Quiche
Also known as:
ar - Arabic: فطيرة الكيش
az - Azerbaijani: Kiş piroqu
br - Breton: Kichez
ca - Catalan: Quiche
cs - Czech: Quiche
cy - Welsh: Tarten sawrus
da - Danish: Quiche
de - German: Quiche
en-simple - Simple English: Quiche
eo - Esperanto: Kiŝo
es - Spanish: Quiche
eu - Basque: Quiche
fa - Persian: کیش
fi - Finnish: Quiche
fr - French: Quiche
gsw - Alemannic: Quiche
he - Hebrew: קיש
hu - Hungarian: Quiche
hy - Armenian: Քիշ
id - Indonesian: Quiche
io - Ido: Kisho
it - Italian: Quiche
ja - Japanese: キッシュ
jv - Javanese: Quiché
ko - Korean: 키슈
ms - Malay: Quiche
nb - Norwegian Bokmål: Quiche
nl - Dutch: Quiche
nn - Norwegian Nynorsk: Quiche
pl - Polish: Quiche
pt - Portuguese: Quiche
ru - Russian: Киш
sr - Serbian: Киш
th - Thai: กิช
tr - Turkish: Kiş hamuru
uk - Ukrainian: Кіш
vi - Vietnamese: Quiche
yue - Cantonese: 法式鹹批
zh - Chinese: 法式鹹派
Category: pastry (tart)
Cuisine: French
Associated cuisines: French
Area: France
Countries: France
Region: Western Europe

A tart consisting of a pastry crust filled with savoury custard and pieces of cheese, meat, seafood or vegetables. A well-known variant includes lardons or bacon. This dish may be served hot, warm or cold.

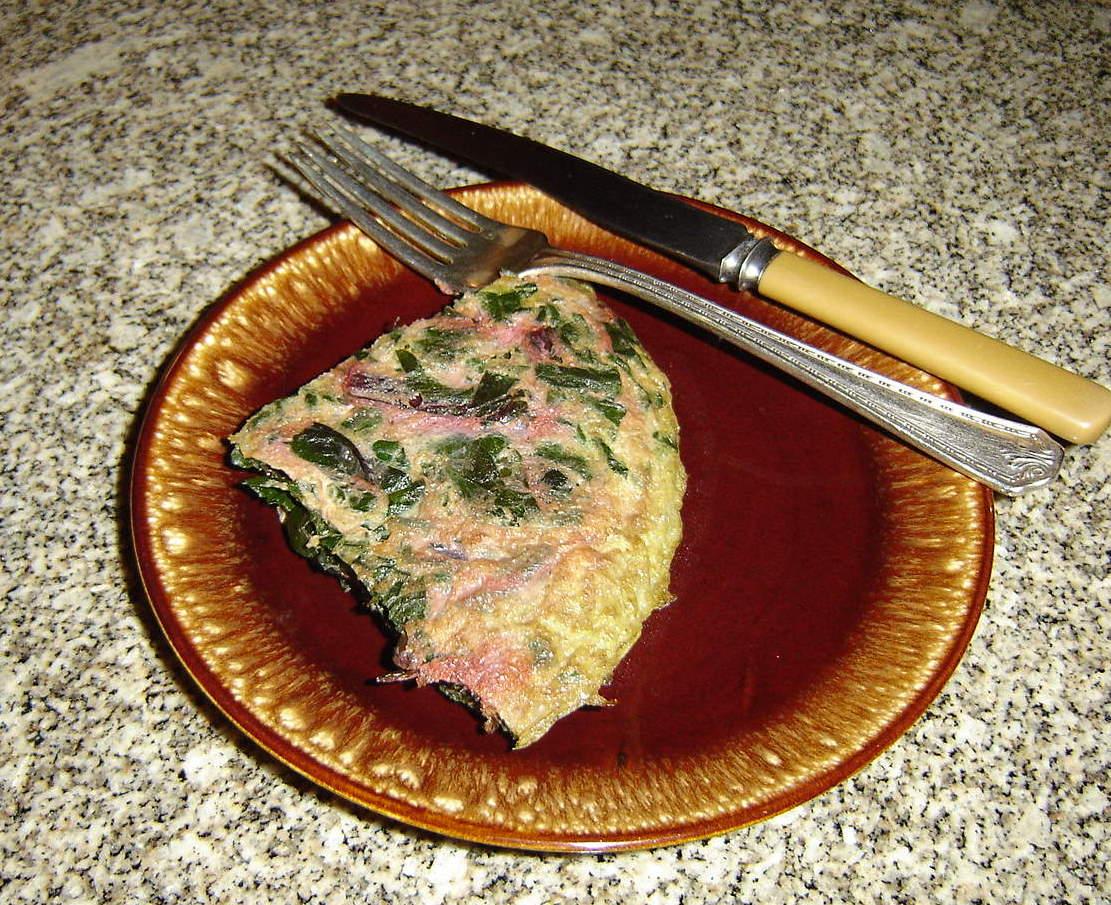
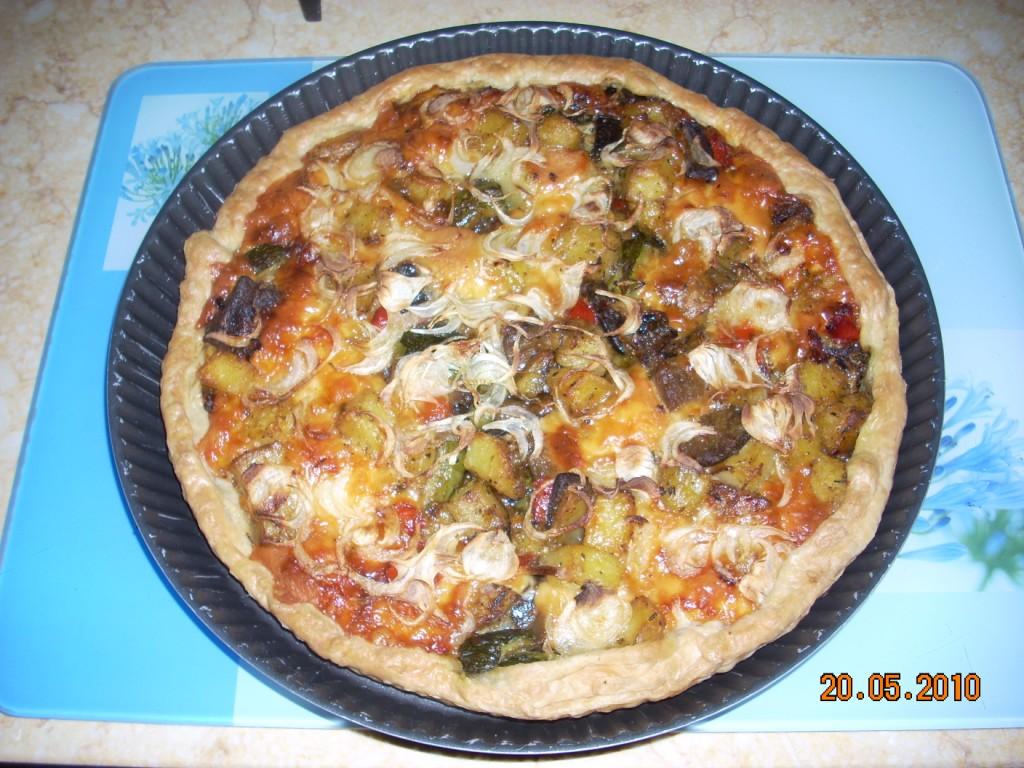
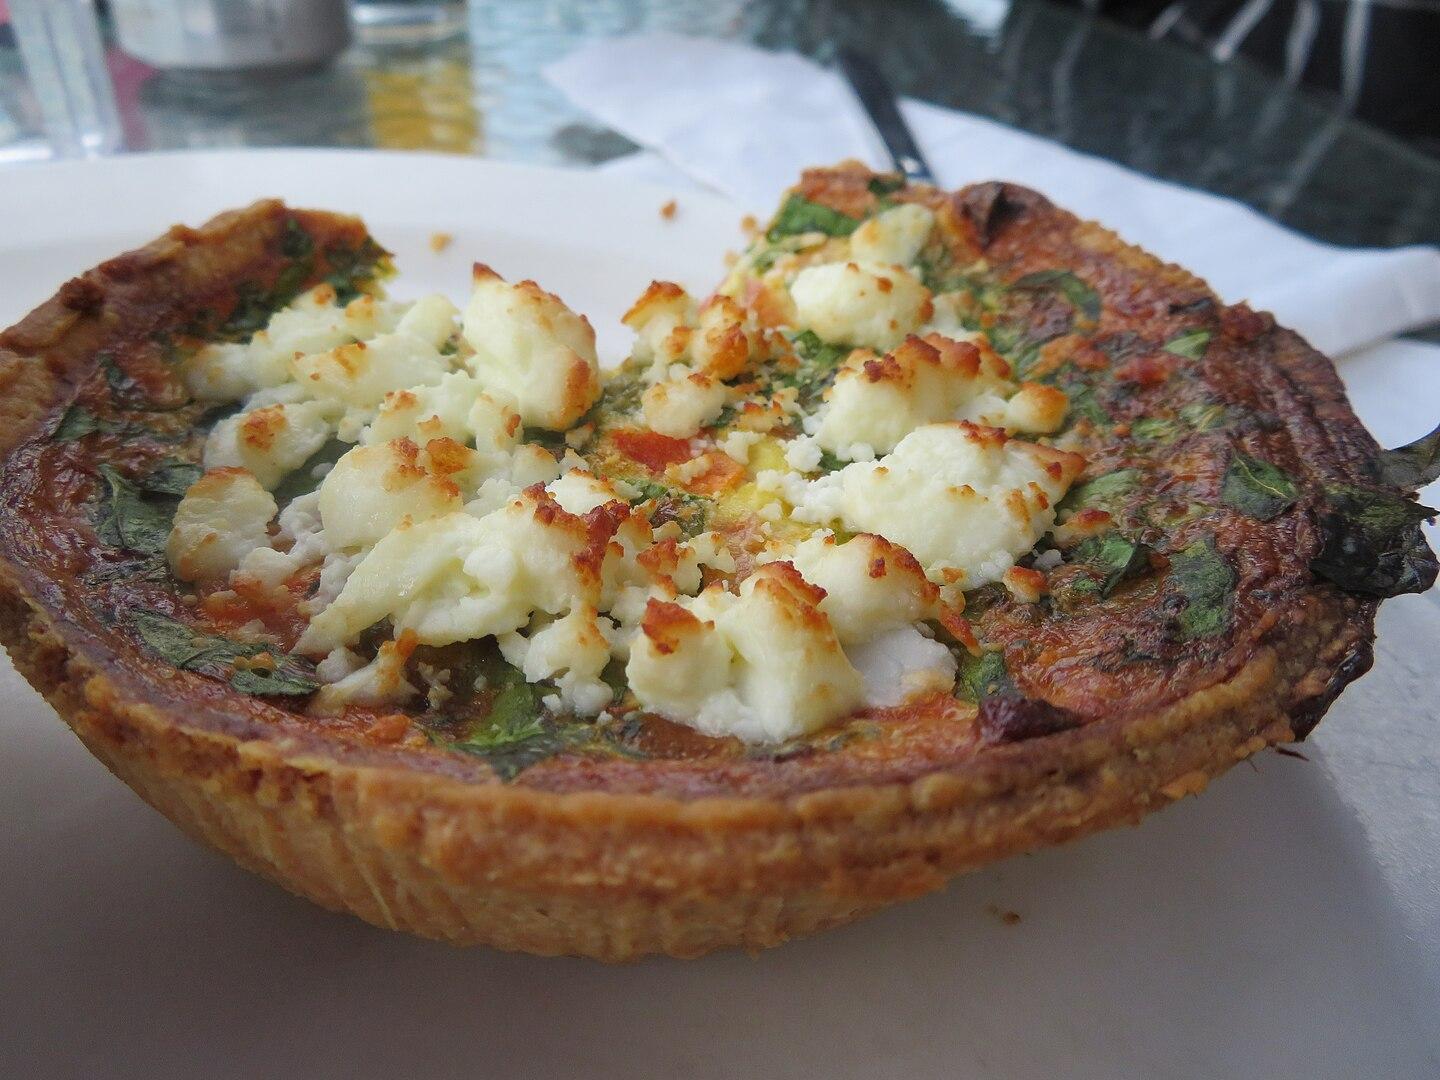
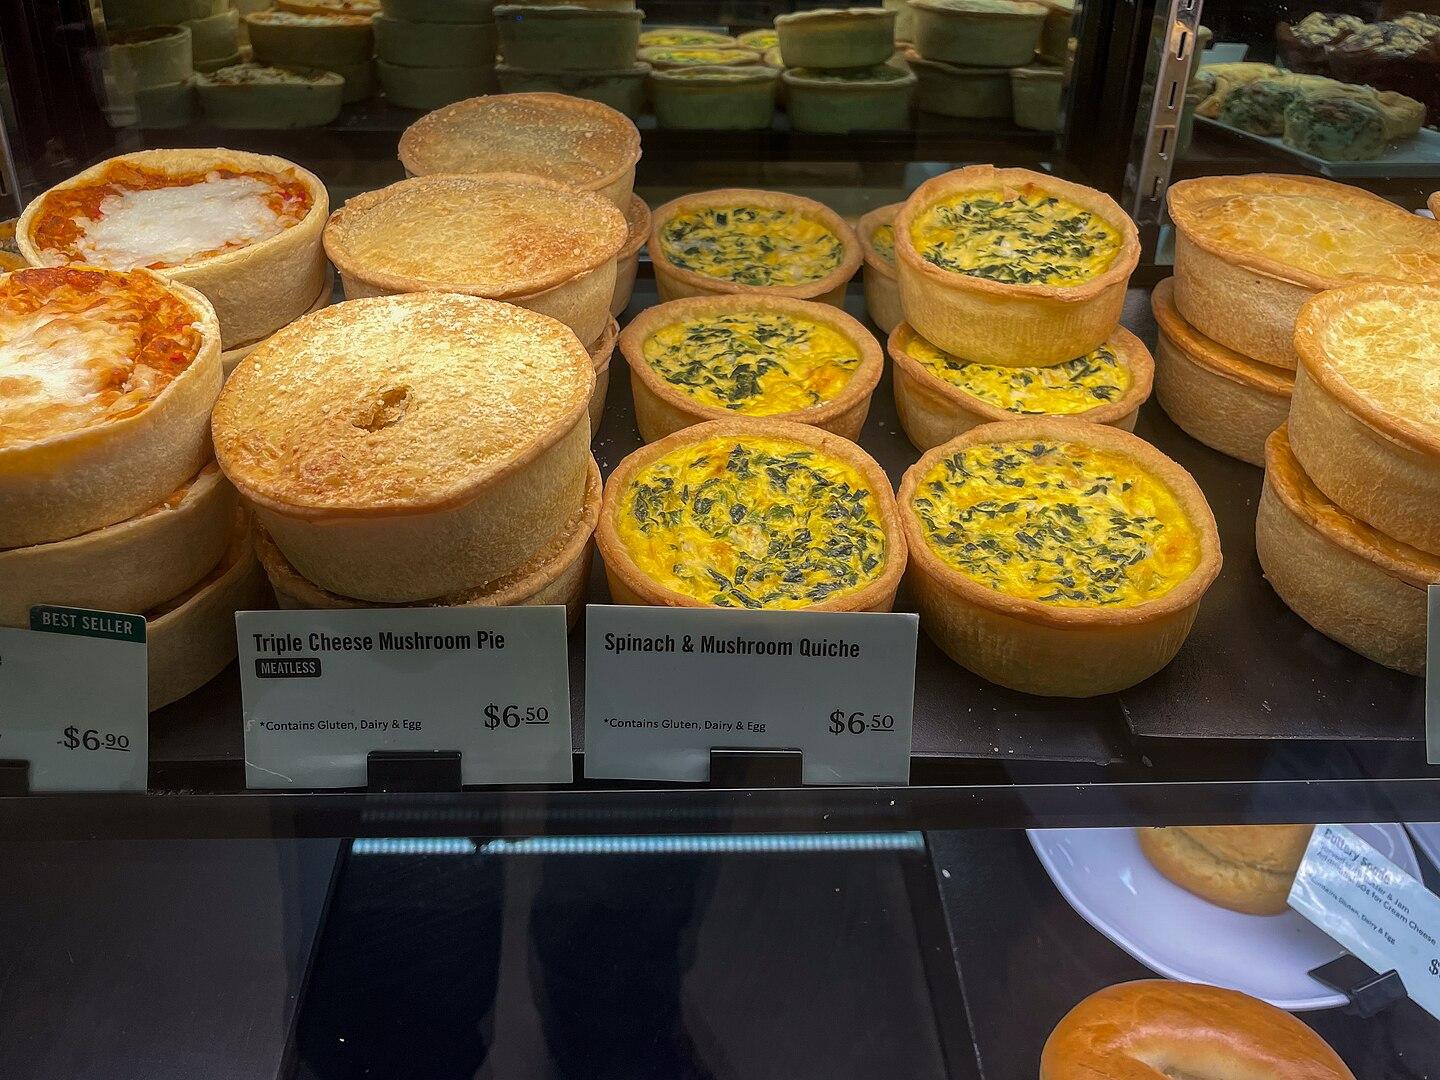
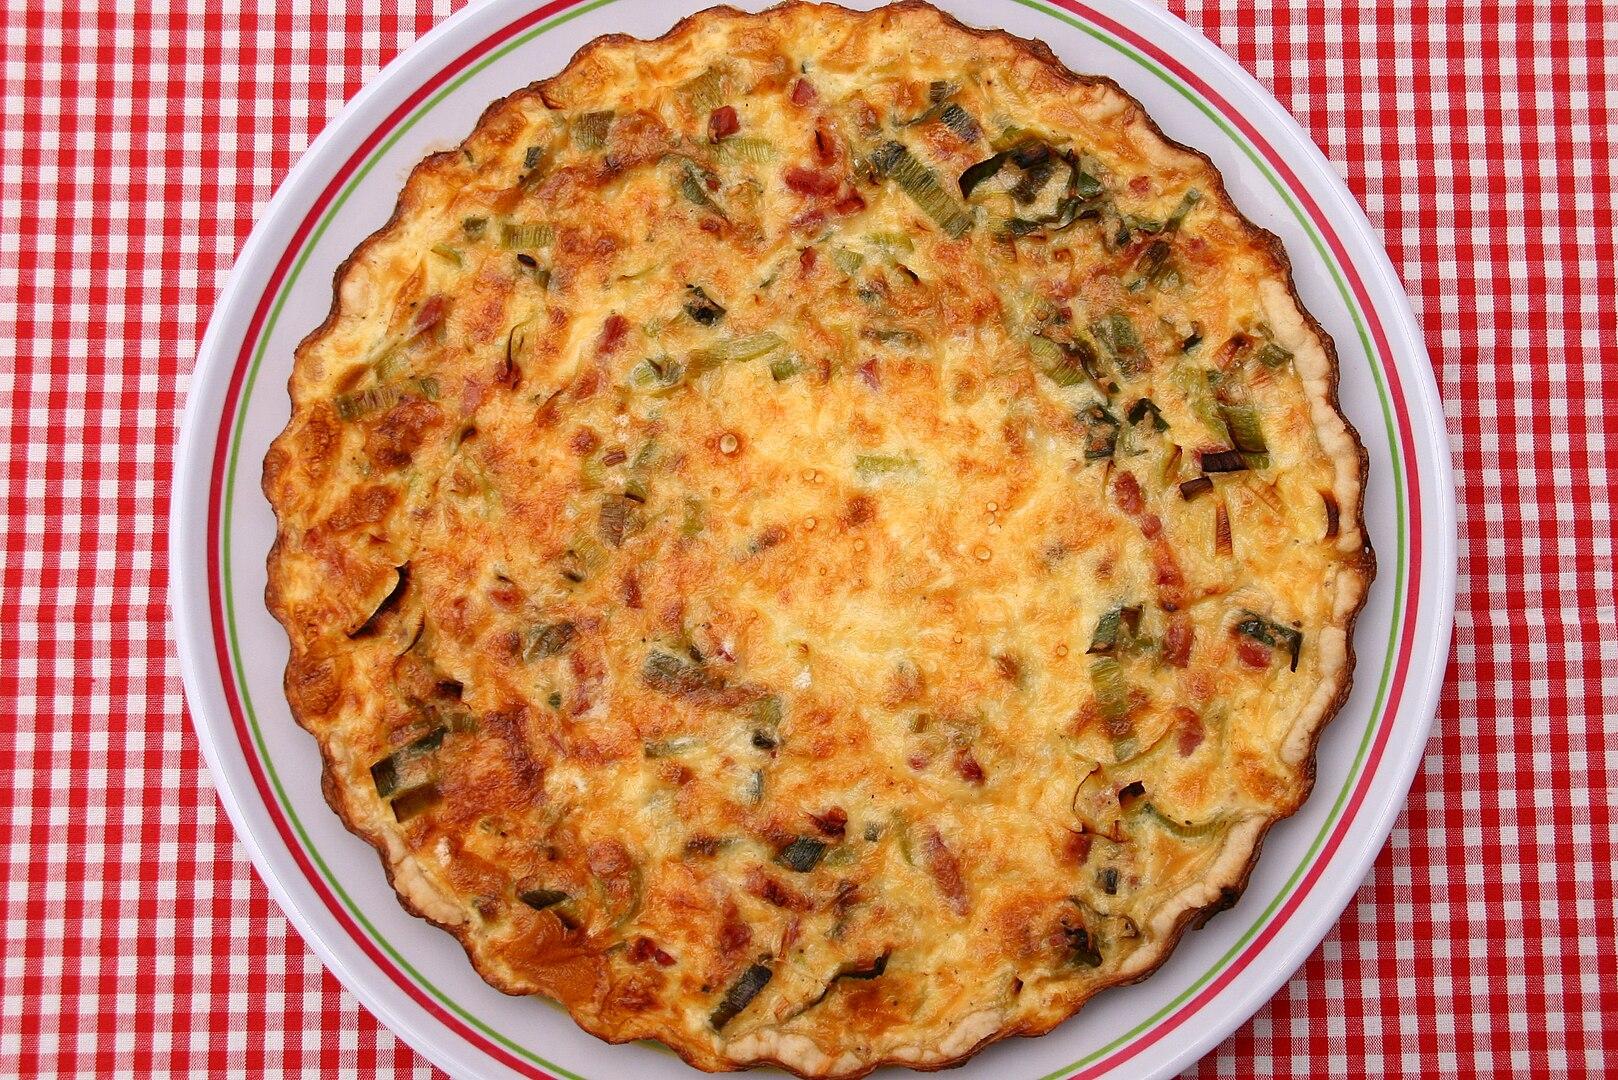
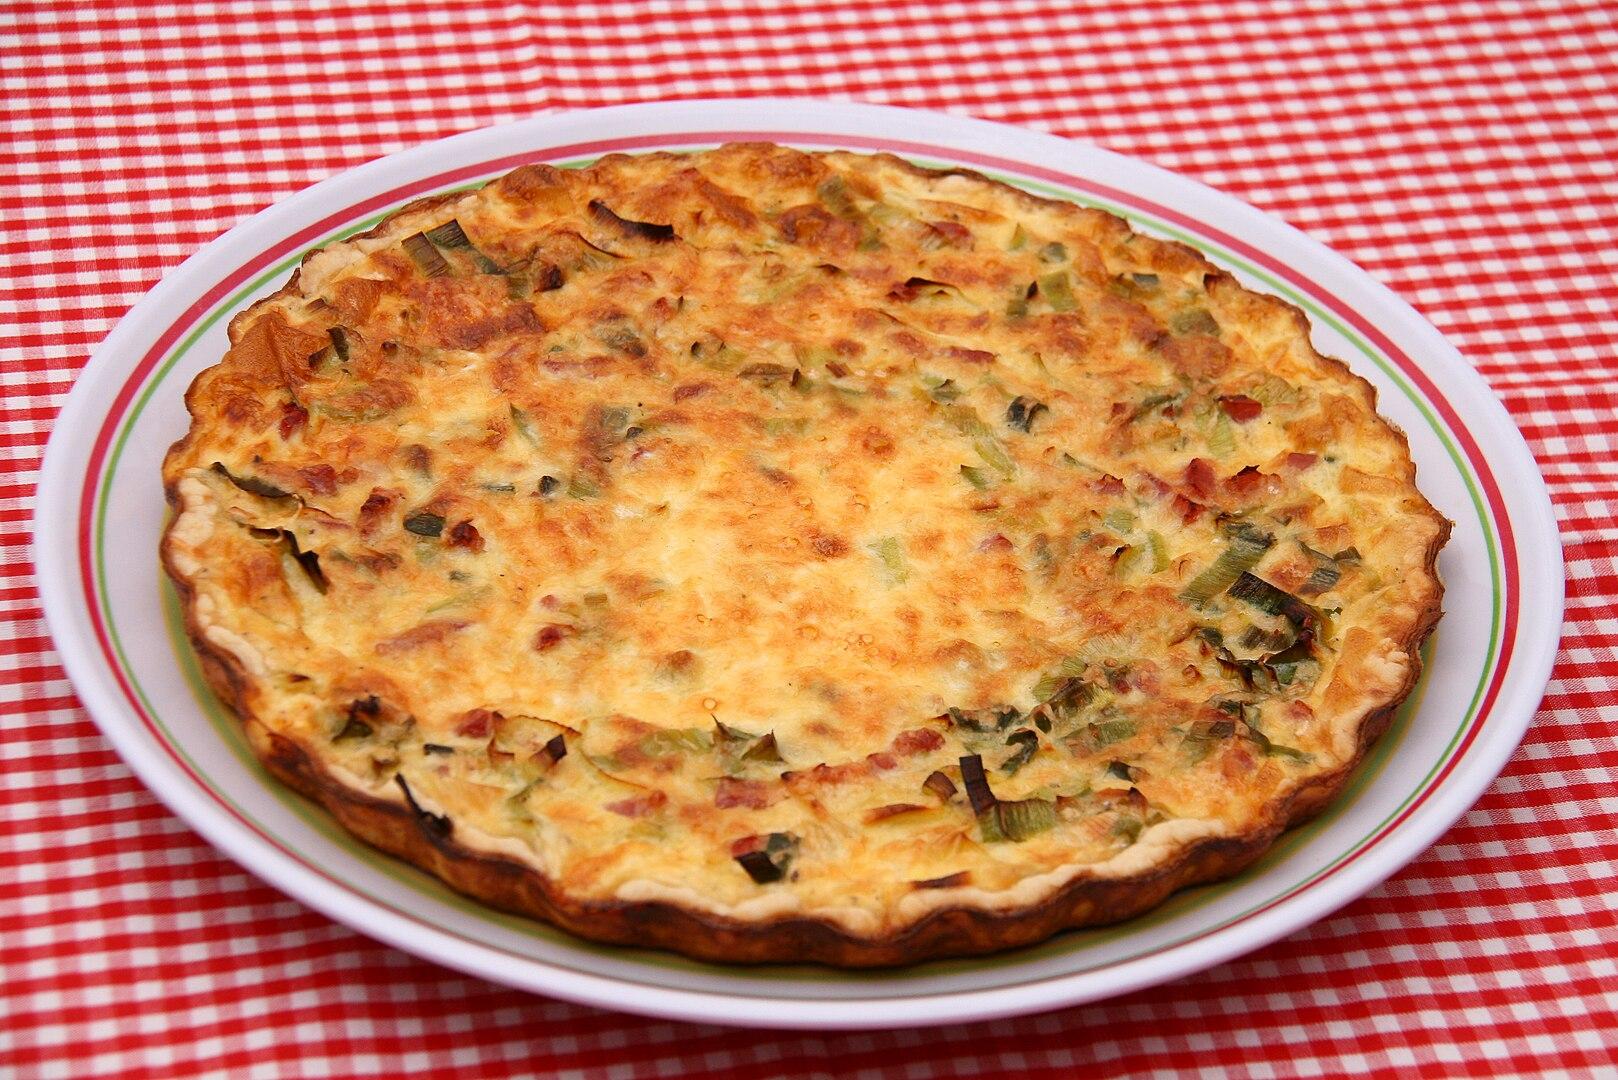
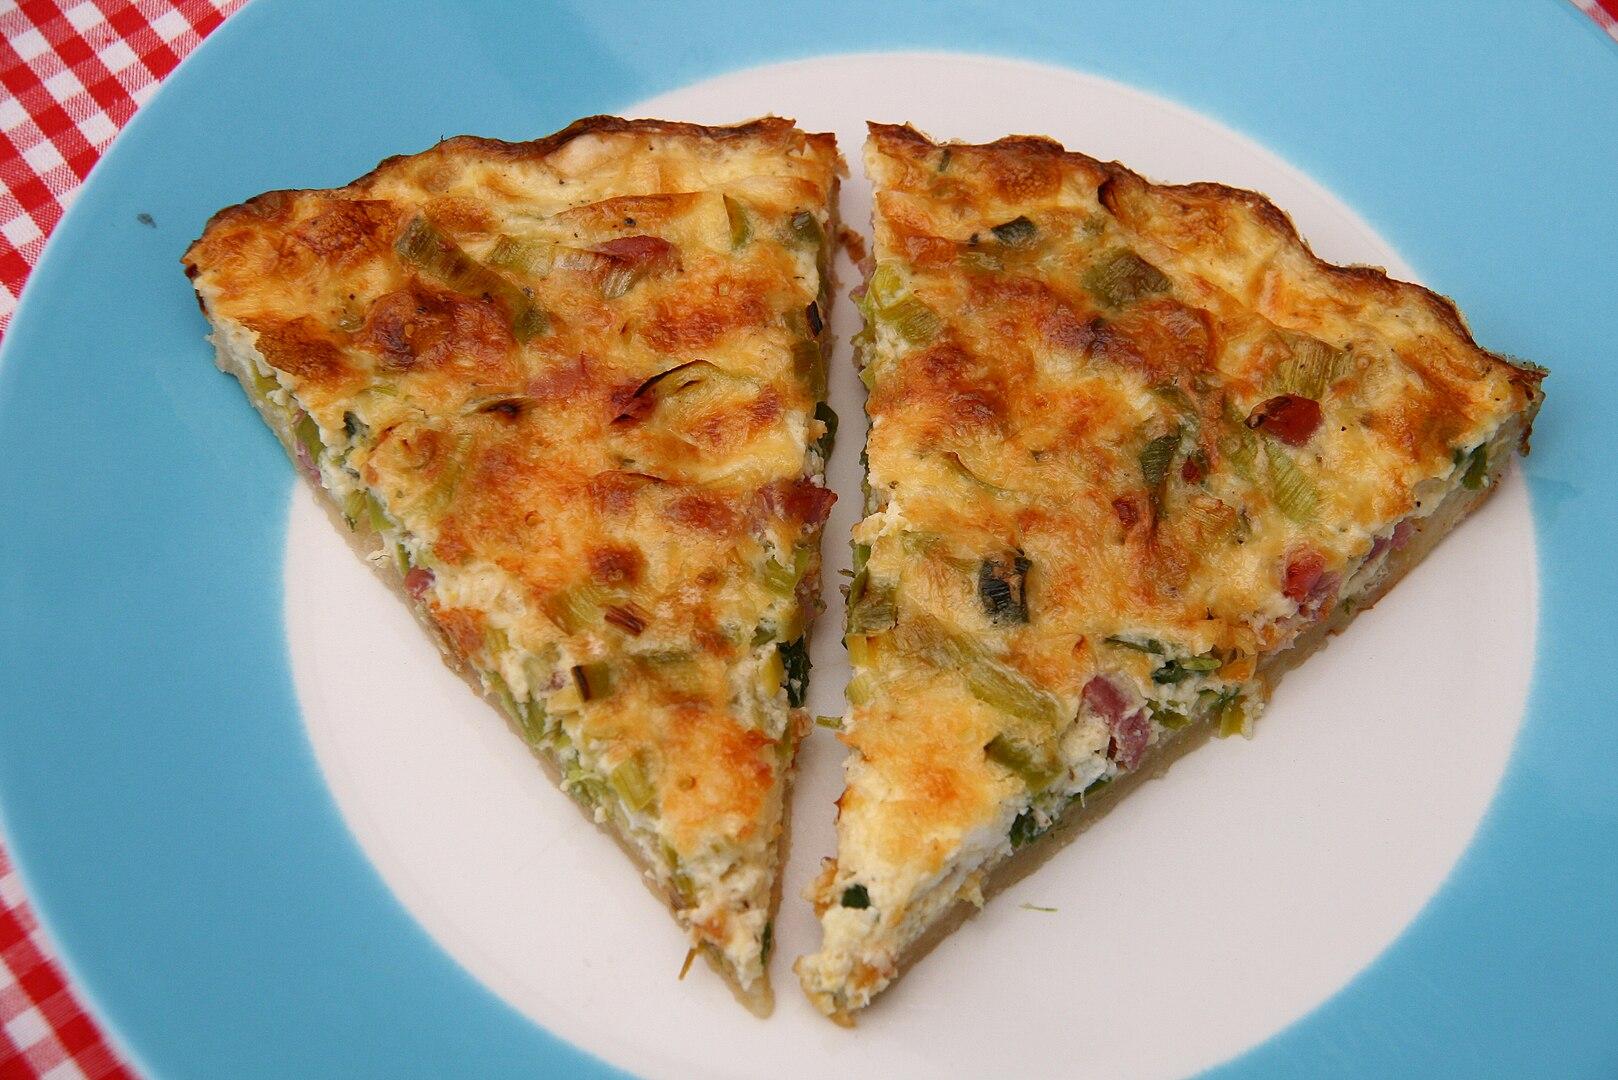
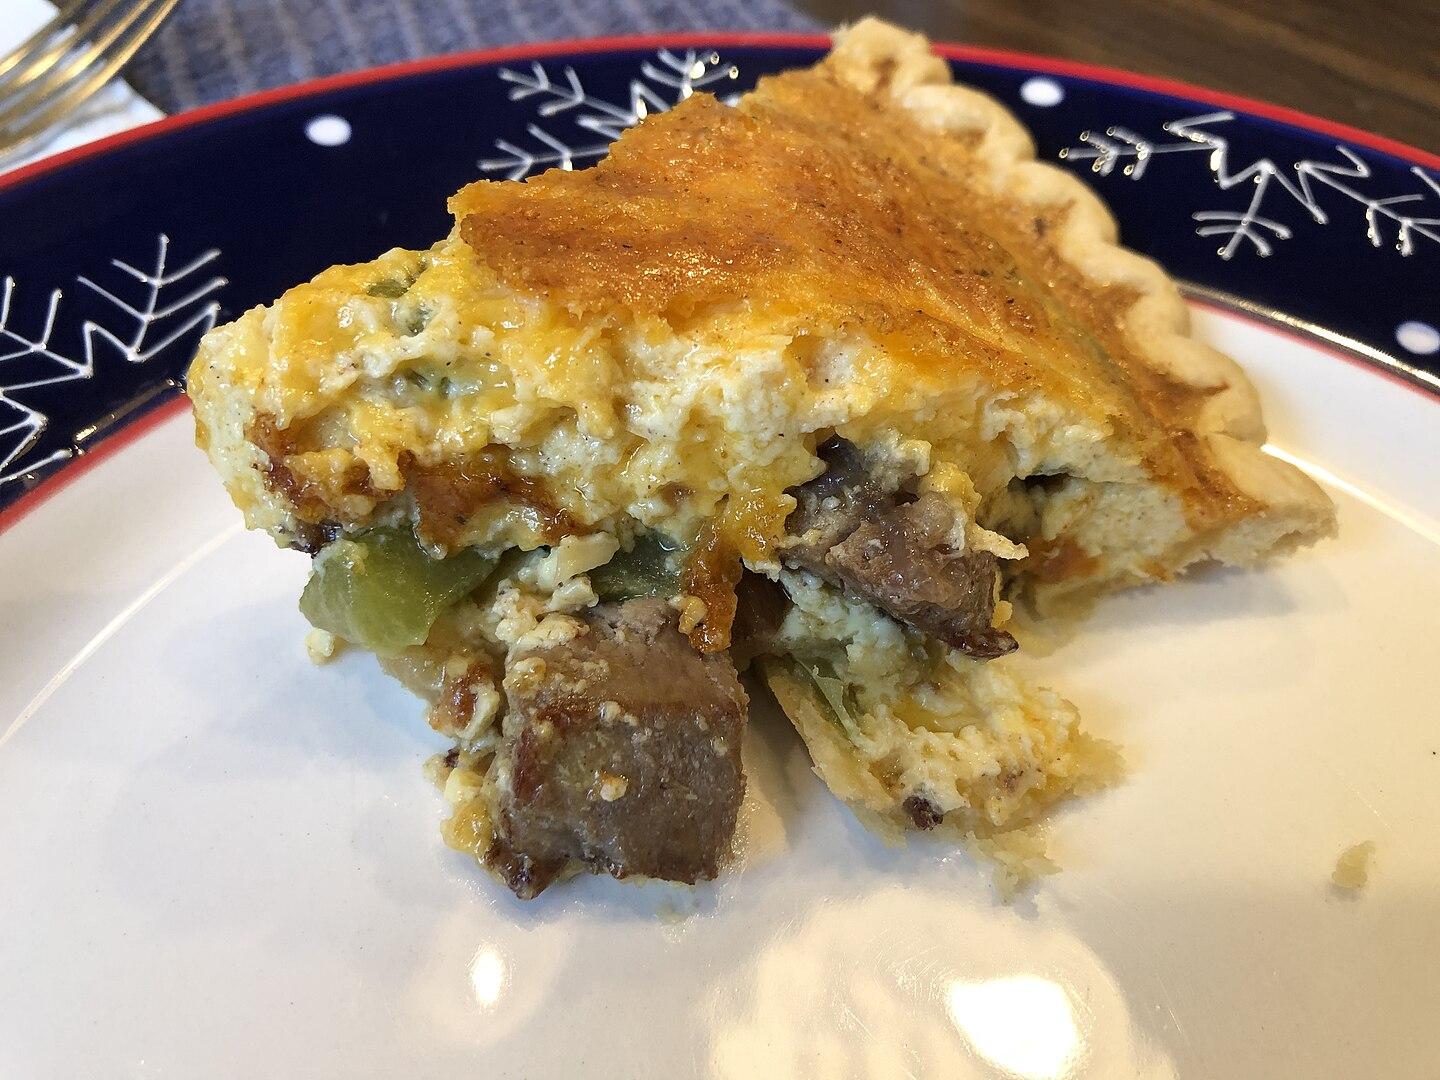